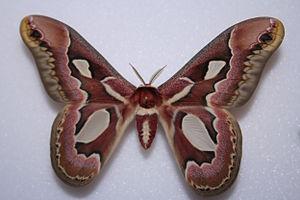
Rothschildia jacobaeae Walker 1855 Museum d'Histoire Naturelle de Gray
Rothschildia est un genre de lépidoptères de la famille des Saturniidae, de la sous-famille des Saturniinae et de la tribu des Attacini.